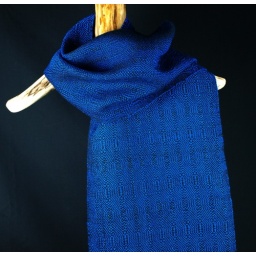
Handwoven twill scarf in black and royal blue tencel